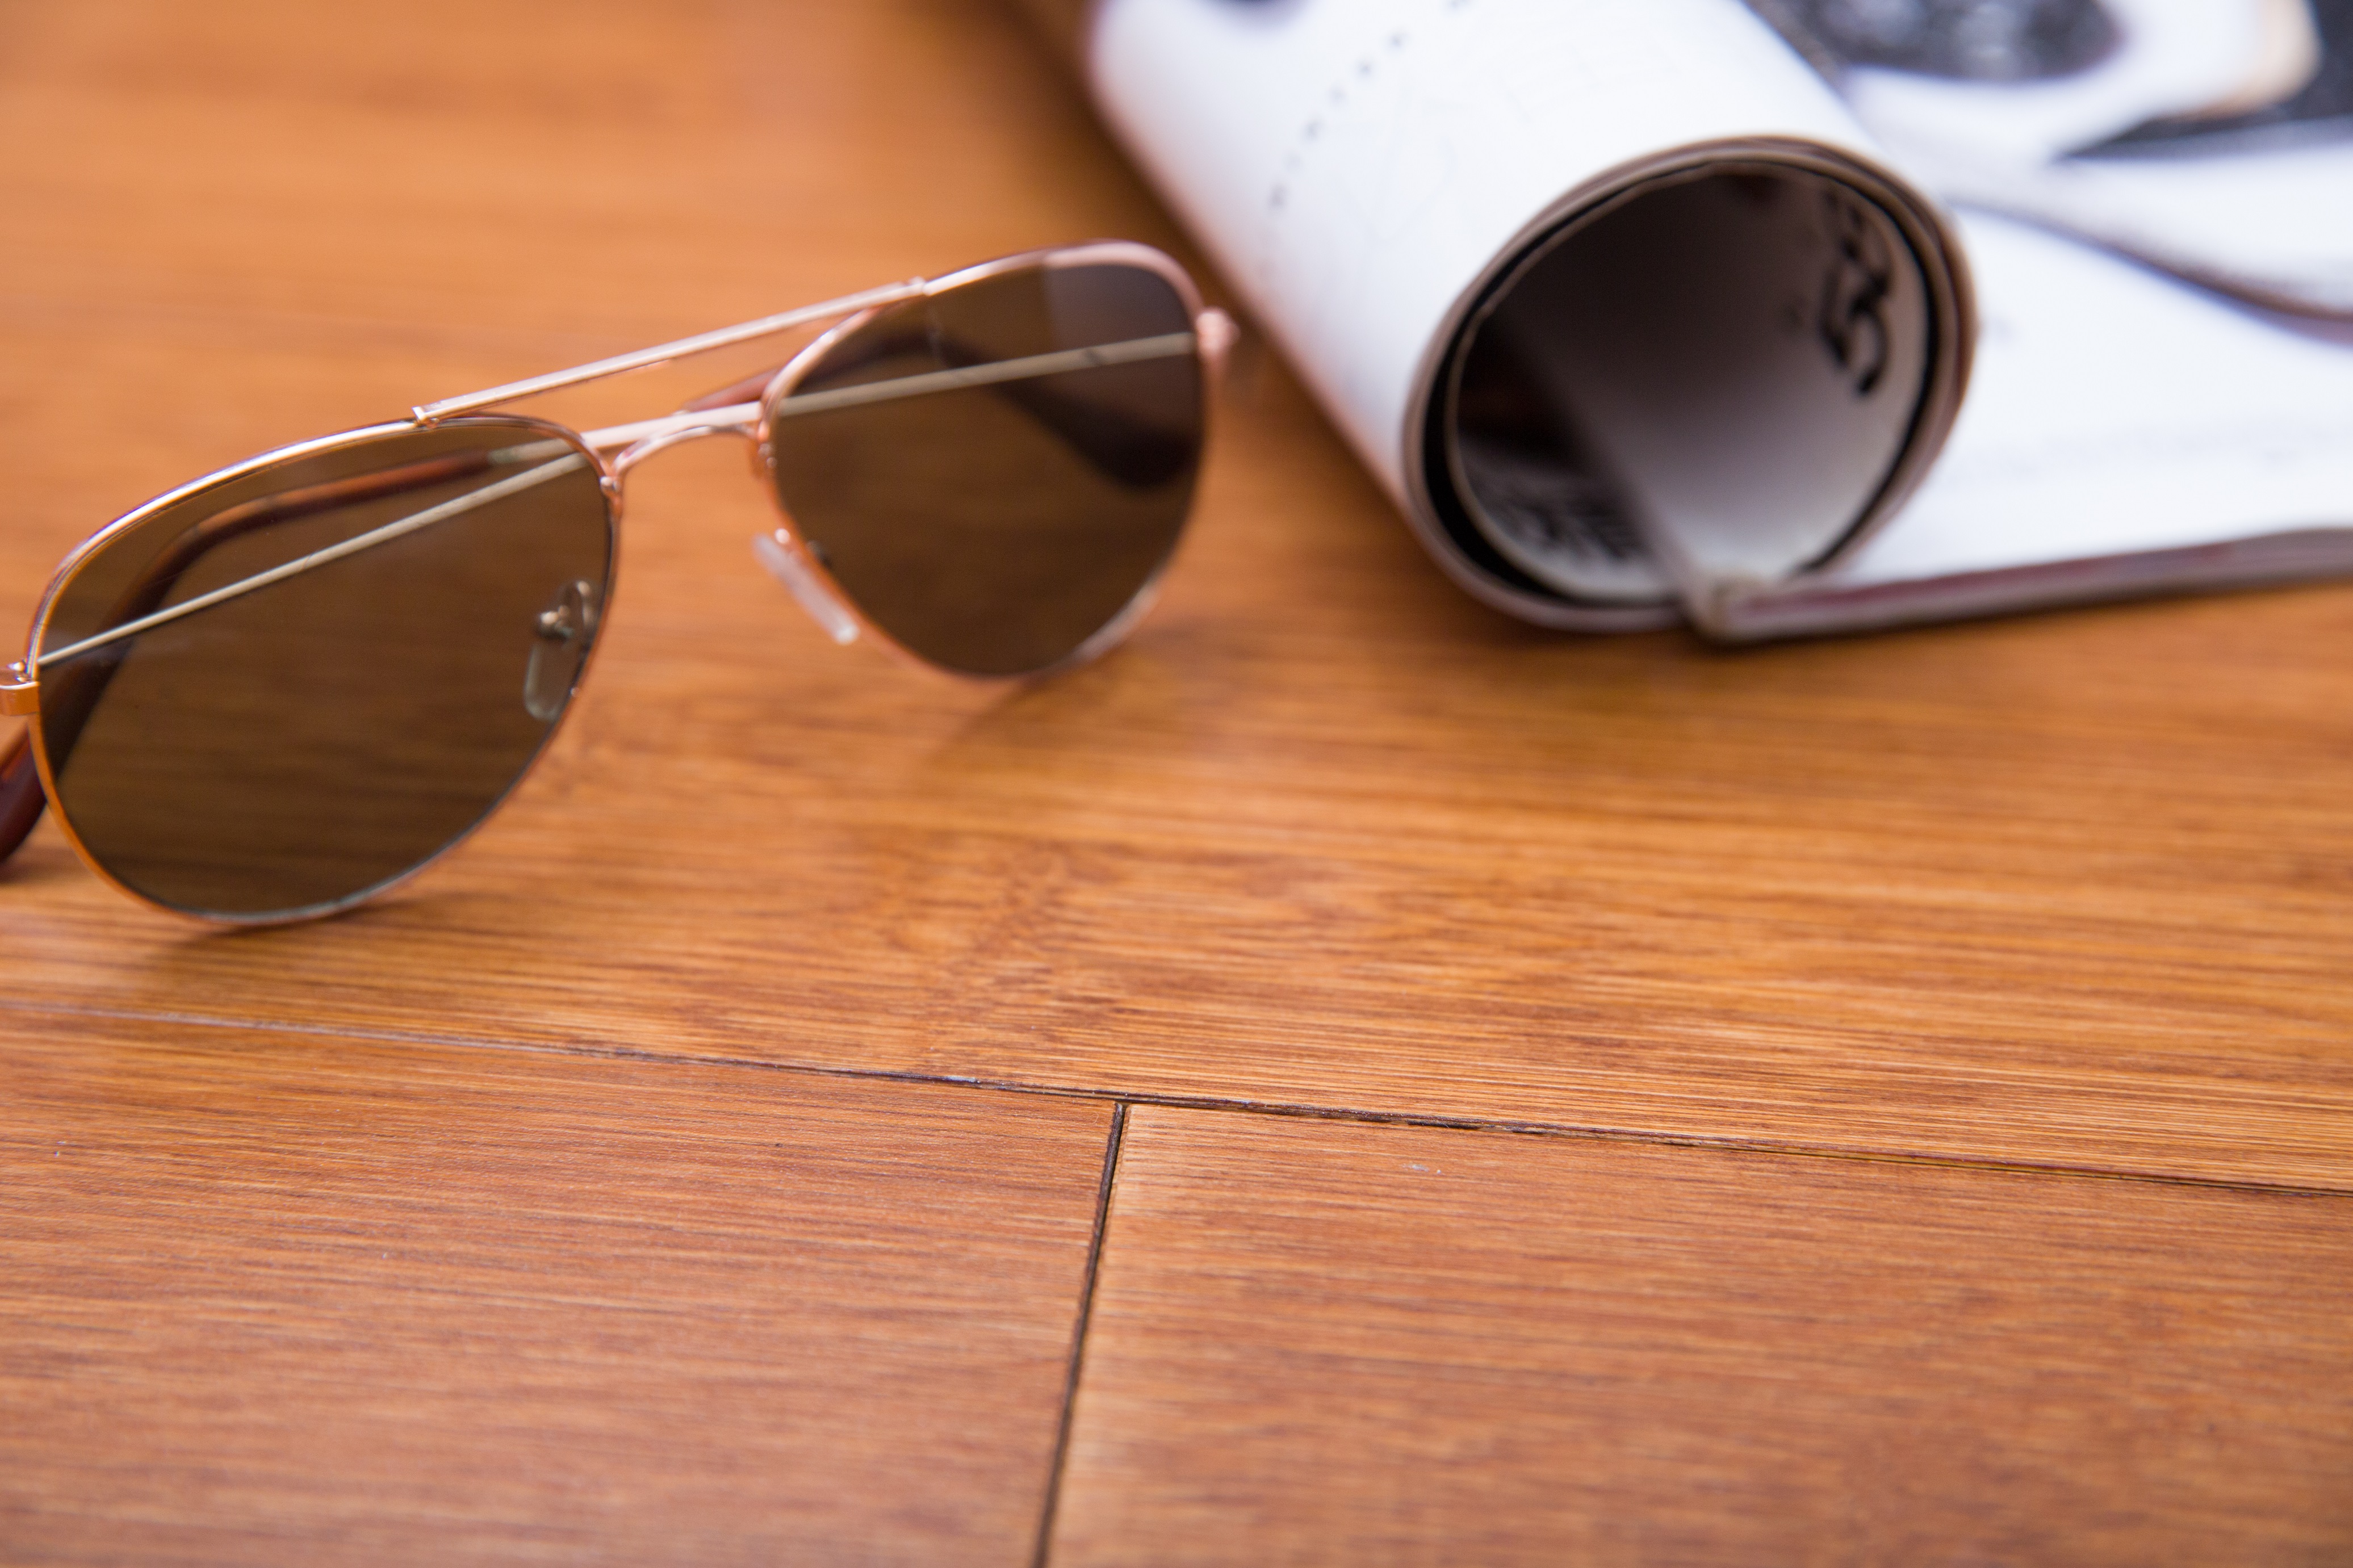
wood, flooring, glasses, vision care, goggles, sunglasses, Eye glass accessory, amber, eyewear, Material property, office supplies, Tints and shades, hardwood, Everyday carry, font, personal protective equipment, metal, Transparent material, fashion accessory, rectangle, gadget, audio equipment, glass, carmine, shadow, still life photography, circle, peach, plywood, brand, reflection